Detachment (film)

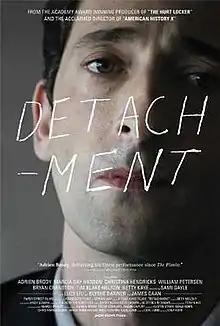

Detachment is a 2011 American psychological drama film directed by Tony Kaye and written by Carl Lund. Its story follows Henry Barthes, a high-school substitute teacher who becomes a role model to his students and others. It stars Adrien Brody, Marcia Gay Harden, Christina Hendricks, William Petersen, Bryan Cranston, Tim Blake Nelson, Betty Kaye, Sami Gayle, Lucy Liu, Blythe Danner and James Caan.